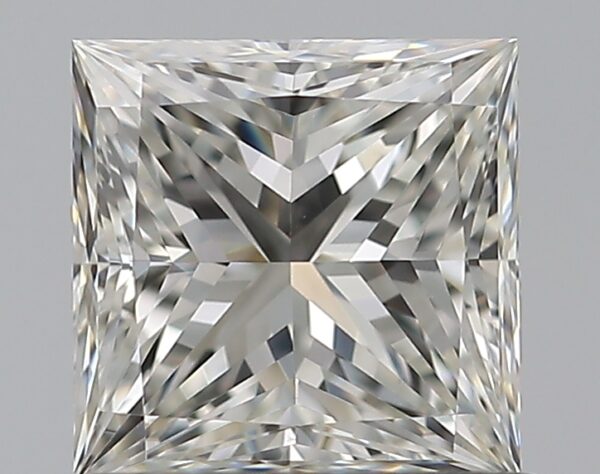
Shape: princess
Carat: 0.76
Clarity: VS1
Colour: I
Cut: EX
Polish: VG
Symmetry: EX
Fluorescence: N
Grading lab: GIA
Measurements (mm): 5.01 x 4.98 x 3.68